Avé (film)

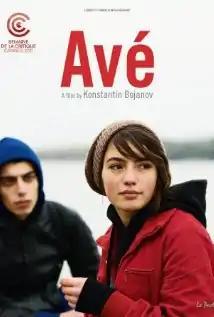
Film poster

Avé is a 2011 Bulgarian drama film directed by Konstantin Bojanov. The film is Bojanov's narrative film debut. His first film was a documentary about heroin users in Sofia.